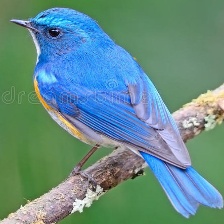
Species: HIMALAYAN BLUETAIL
Scientific name: TARSIGER RUFILATUS